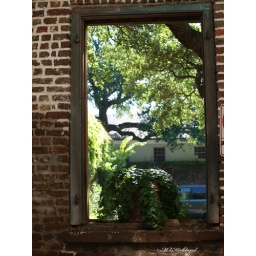
A window in a wall